M26 Pershing

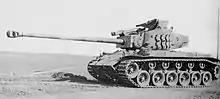
M26 "Super Pershing" after arriving in Europe and having extra frontal armor added.

A single Super Pershing (T26E4) was shipped to Europe and given additional armor to the gun mantlet and front hull by the maintenance unit before being assigned to one of the tank crews of the 3rd Armored Division. The new gun on the Super Pershing could pierce of armor at . The front hull was given two 38.1 mm steel boiler plates, bringing the front up to 38.1+ 38.1+102 mm of armor. The plates were applied at a greater slope than the underlying original hull plate. The turret had 80 mm thick Rolled Homogeneous Armor (RHA) plate from a Panther upper glacis welded to the mantlet, covering the entire front of the mantlet. There were 3 holes cut in the plate one for the gunner’s sight, one for the barrel of the gun, and one for the M1919A4 .30 cal coaxial machine gun. This added about five tonnes to the tank weight, requiring extra armor added to the turret for balance, two 80 mm plates welded to the left and right of the gun mantlet, as well as a weight in the back of the turret in the form of an approximately 2,200 lb turret bustle.